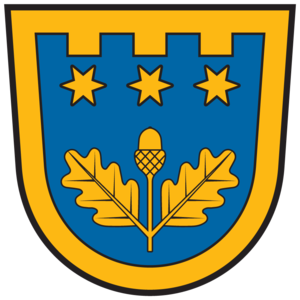
Wernberg est une commune autrichienne du district de Villach-Land en Carinthie.